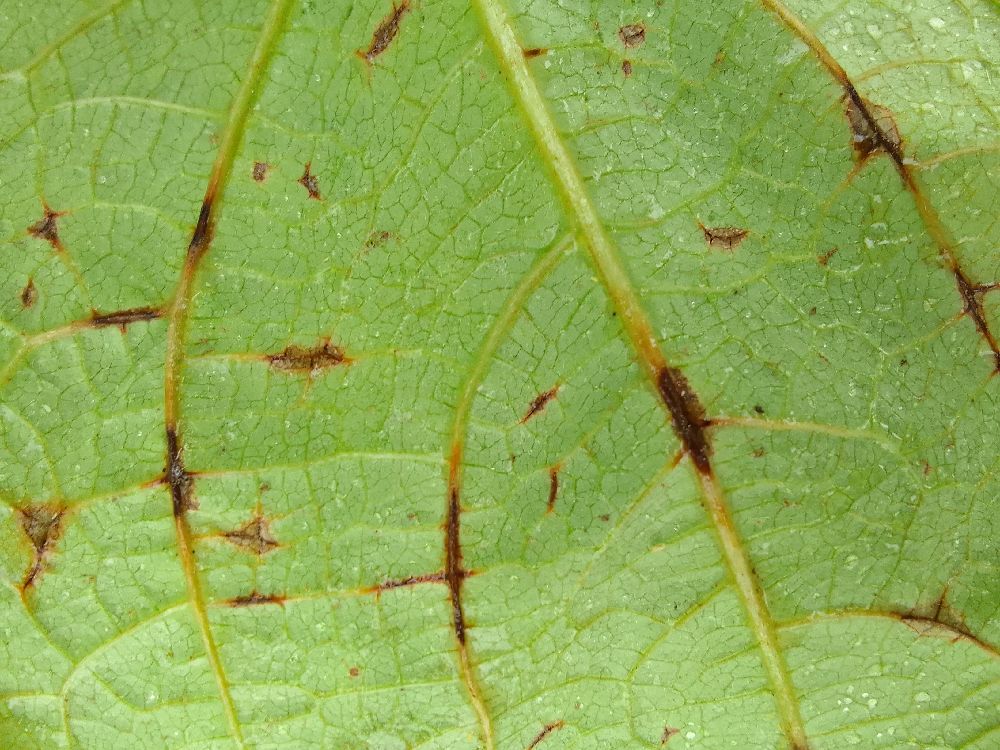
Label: anthracnose